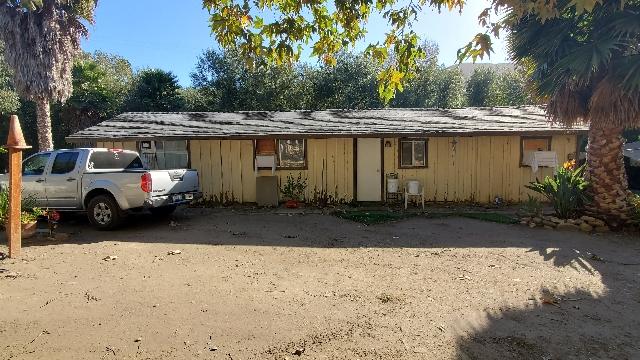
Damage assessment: no_damage